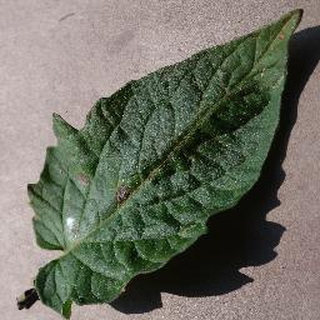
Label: tomato_late_blight